MIREA – Russian Technological University

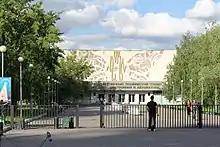
MIREA building in 2015

MIREA — Russian Technological University (RTU MIREA) is The Federal State Budget Educational Institution of Higher Education «MIREA — Russian Technological University» (RTU MIREA). It is a higher educational institution in Moscow, Russia, which is an educational, research and innovation complex. It was ranked # 1,960 globally in 2023 by "US News & World Report".